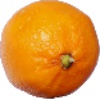
Label: Lemon Meyer 1